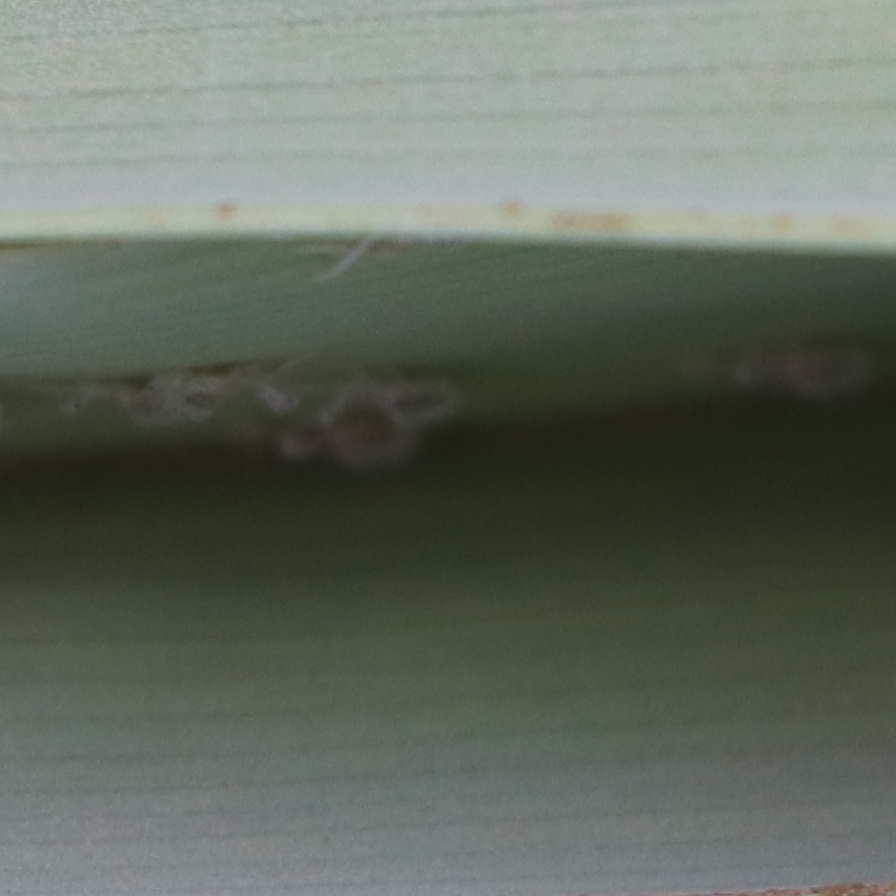
Label: Bug